Monterrico, Guatemala

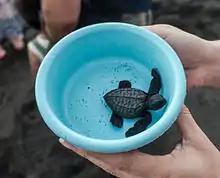
Baby turtle released into the sea.

A few turtle conservation organizations operate in the Monterrico area because the long stretch of beach serves as a breeding ground for four species of sea turtles. Although some locals who